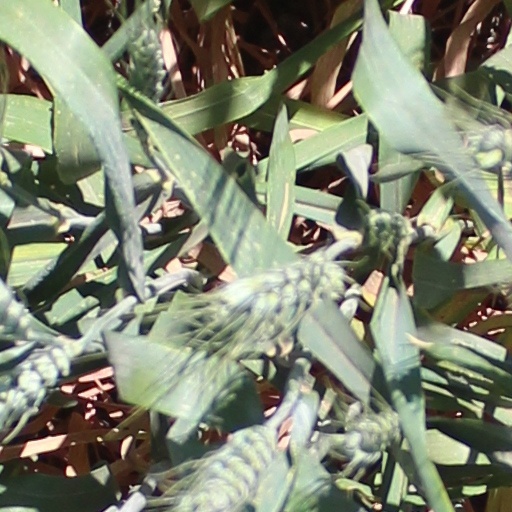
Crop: wheat